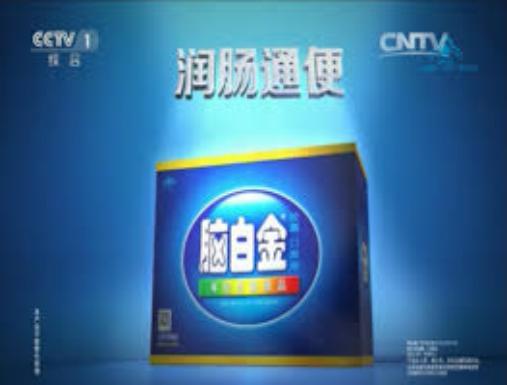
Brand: melatonin
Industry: Medical